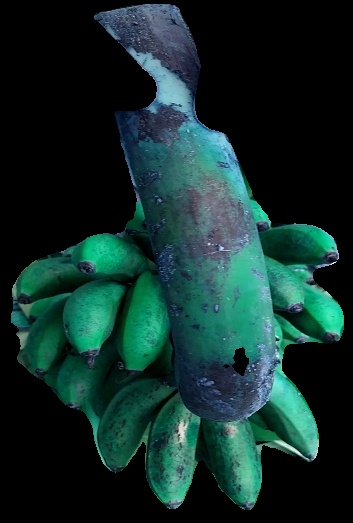
Variety: rasbale
Grade: grade3